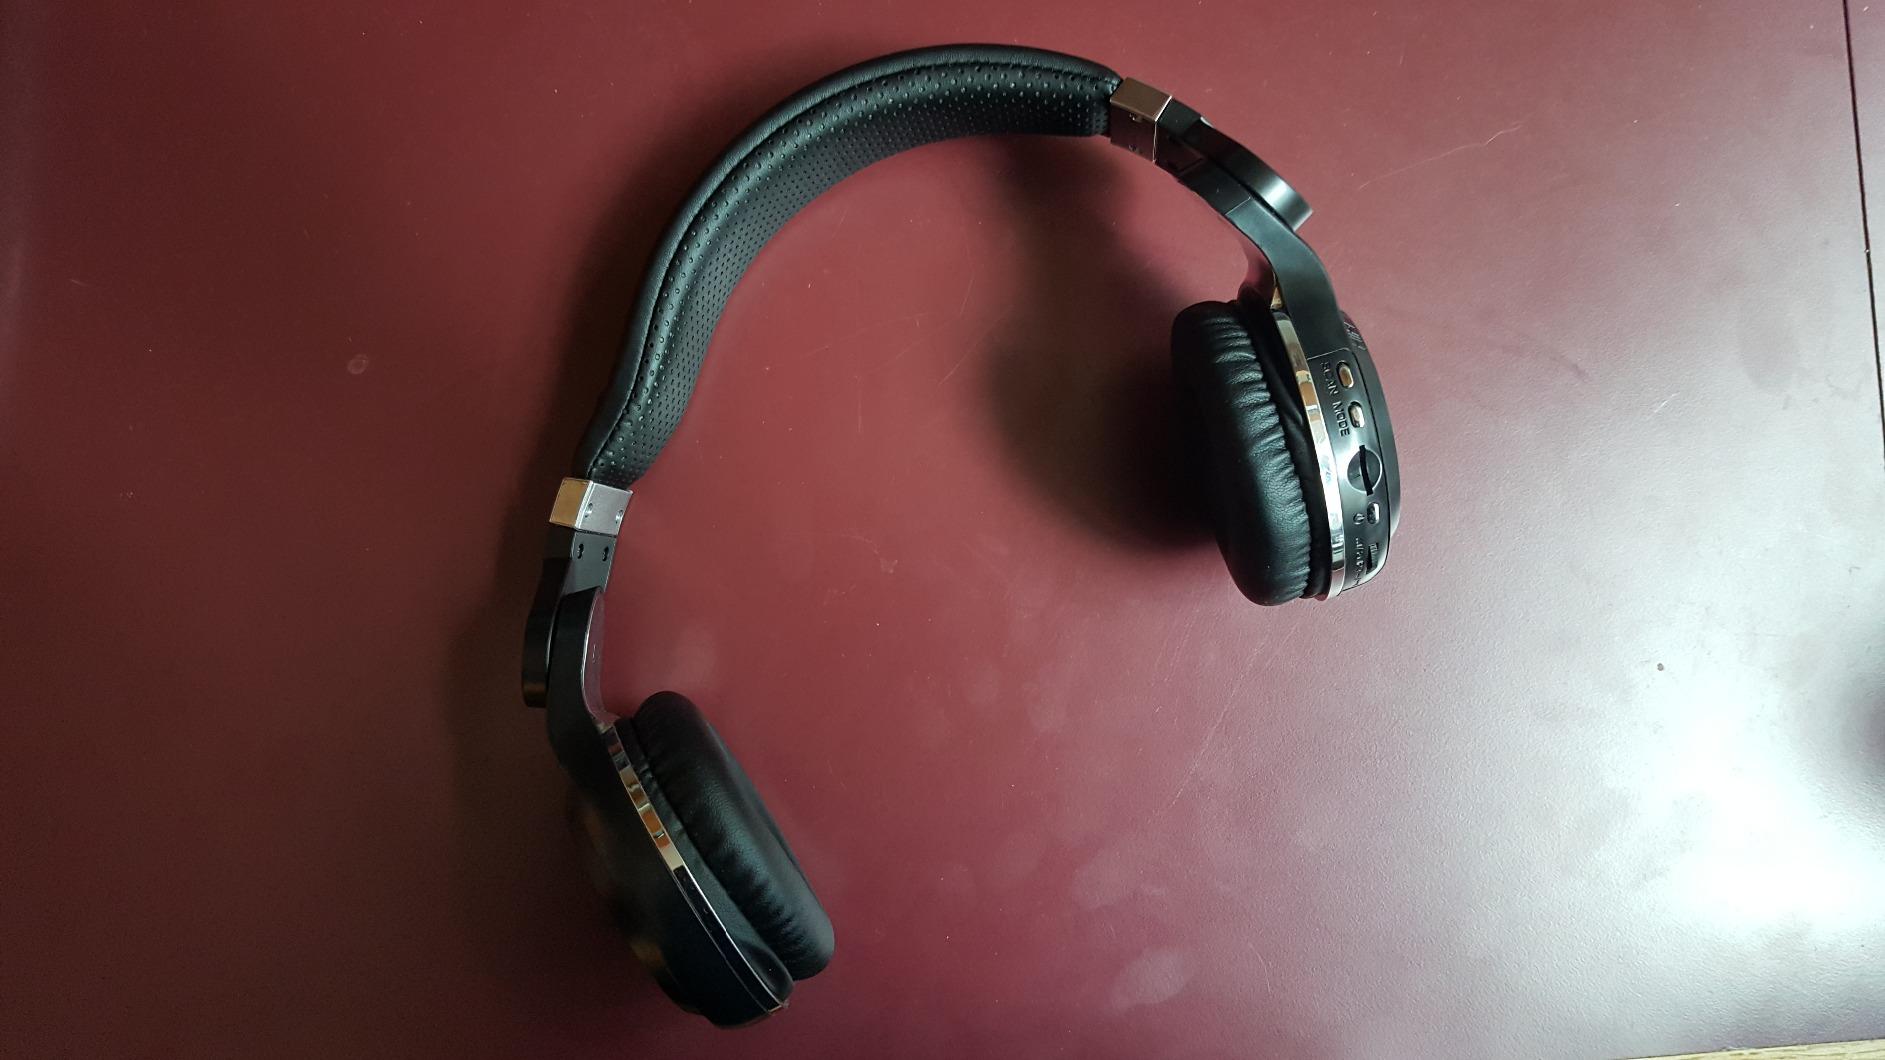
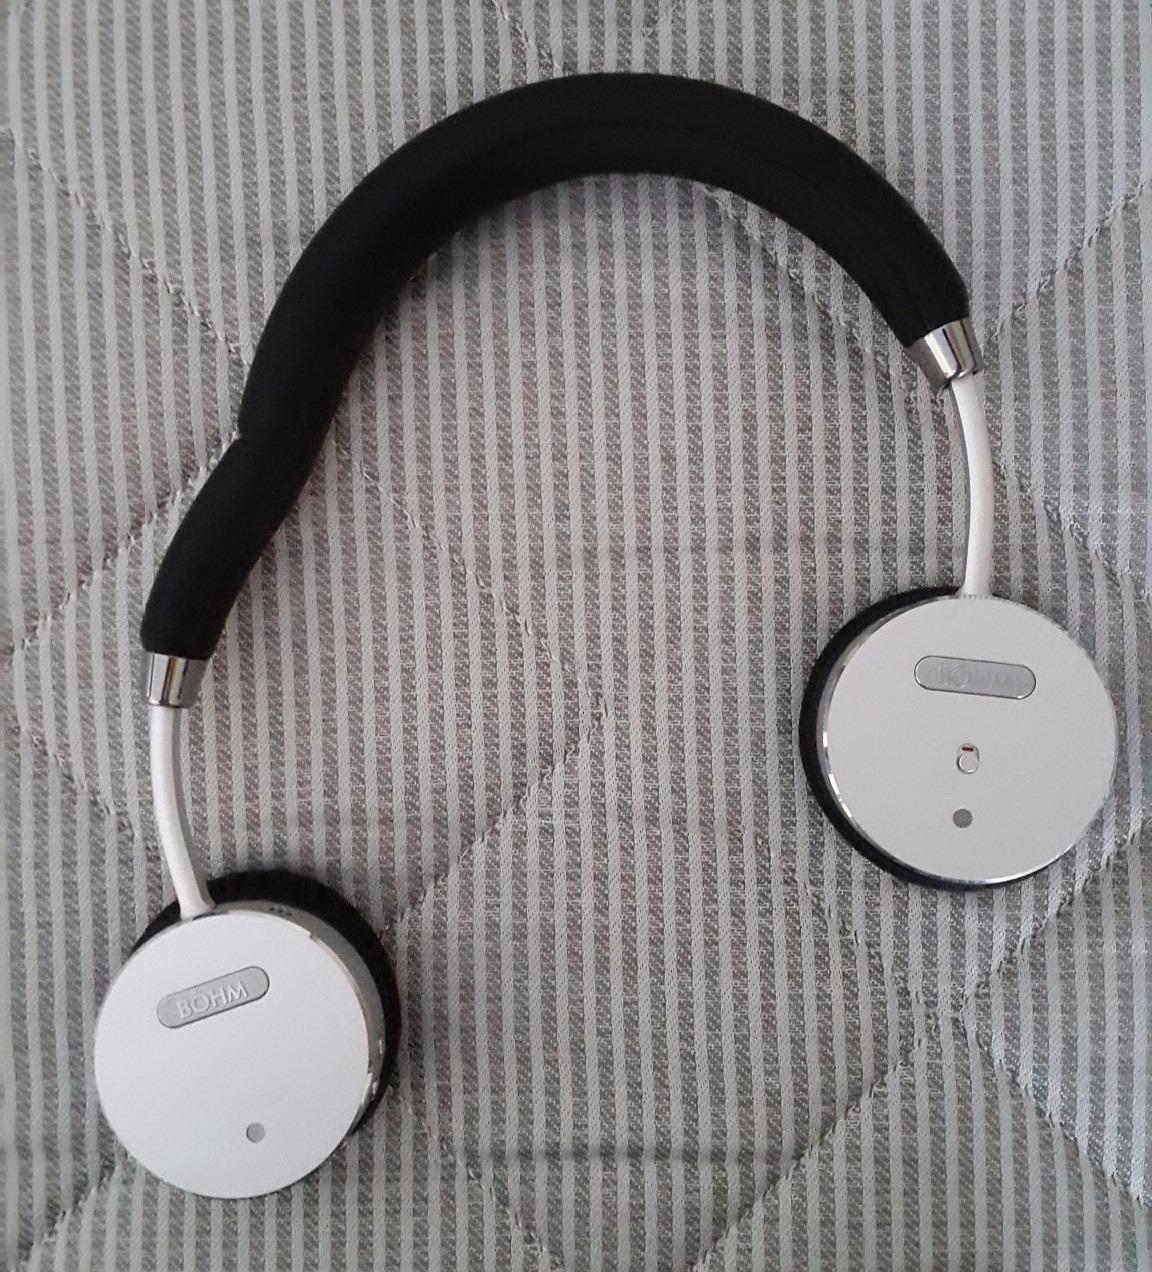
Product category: headphones
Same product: no